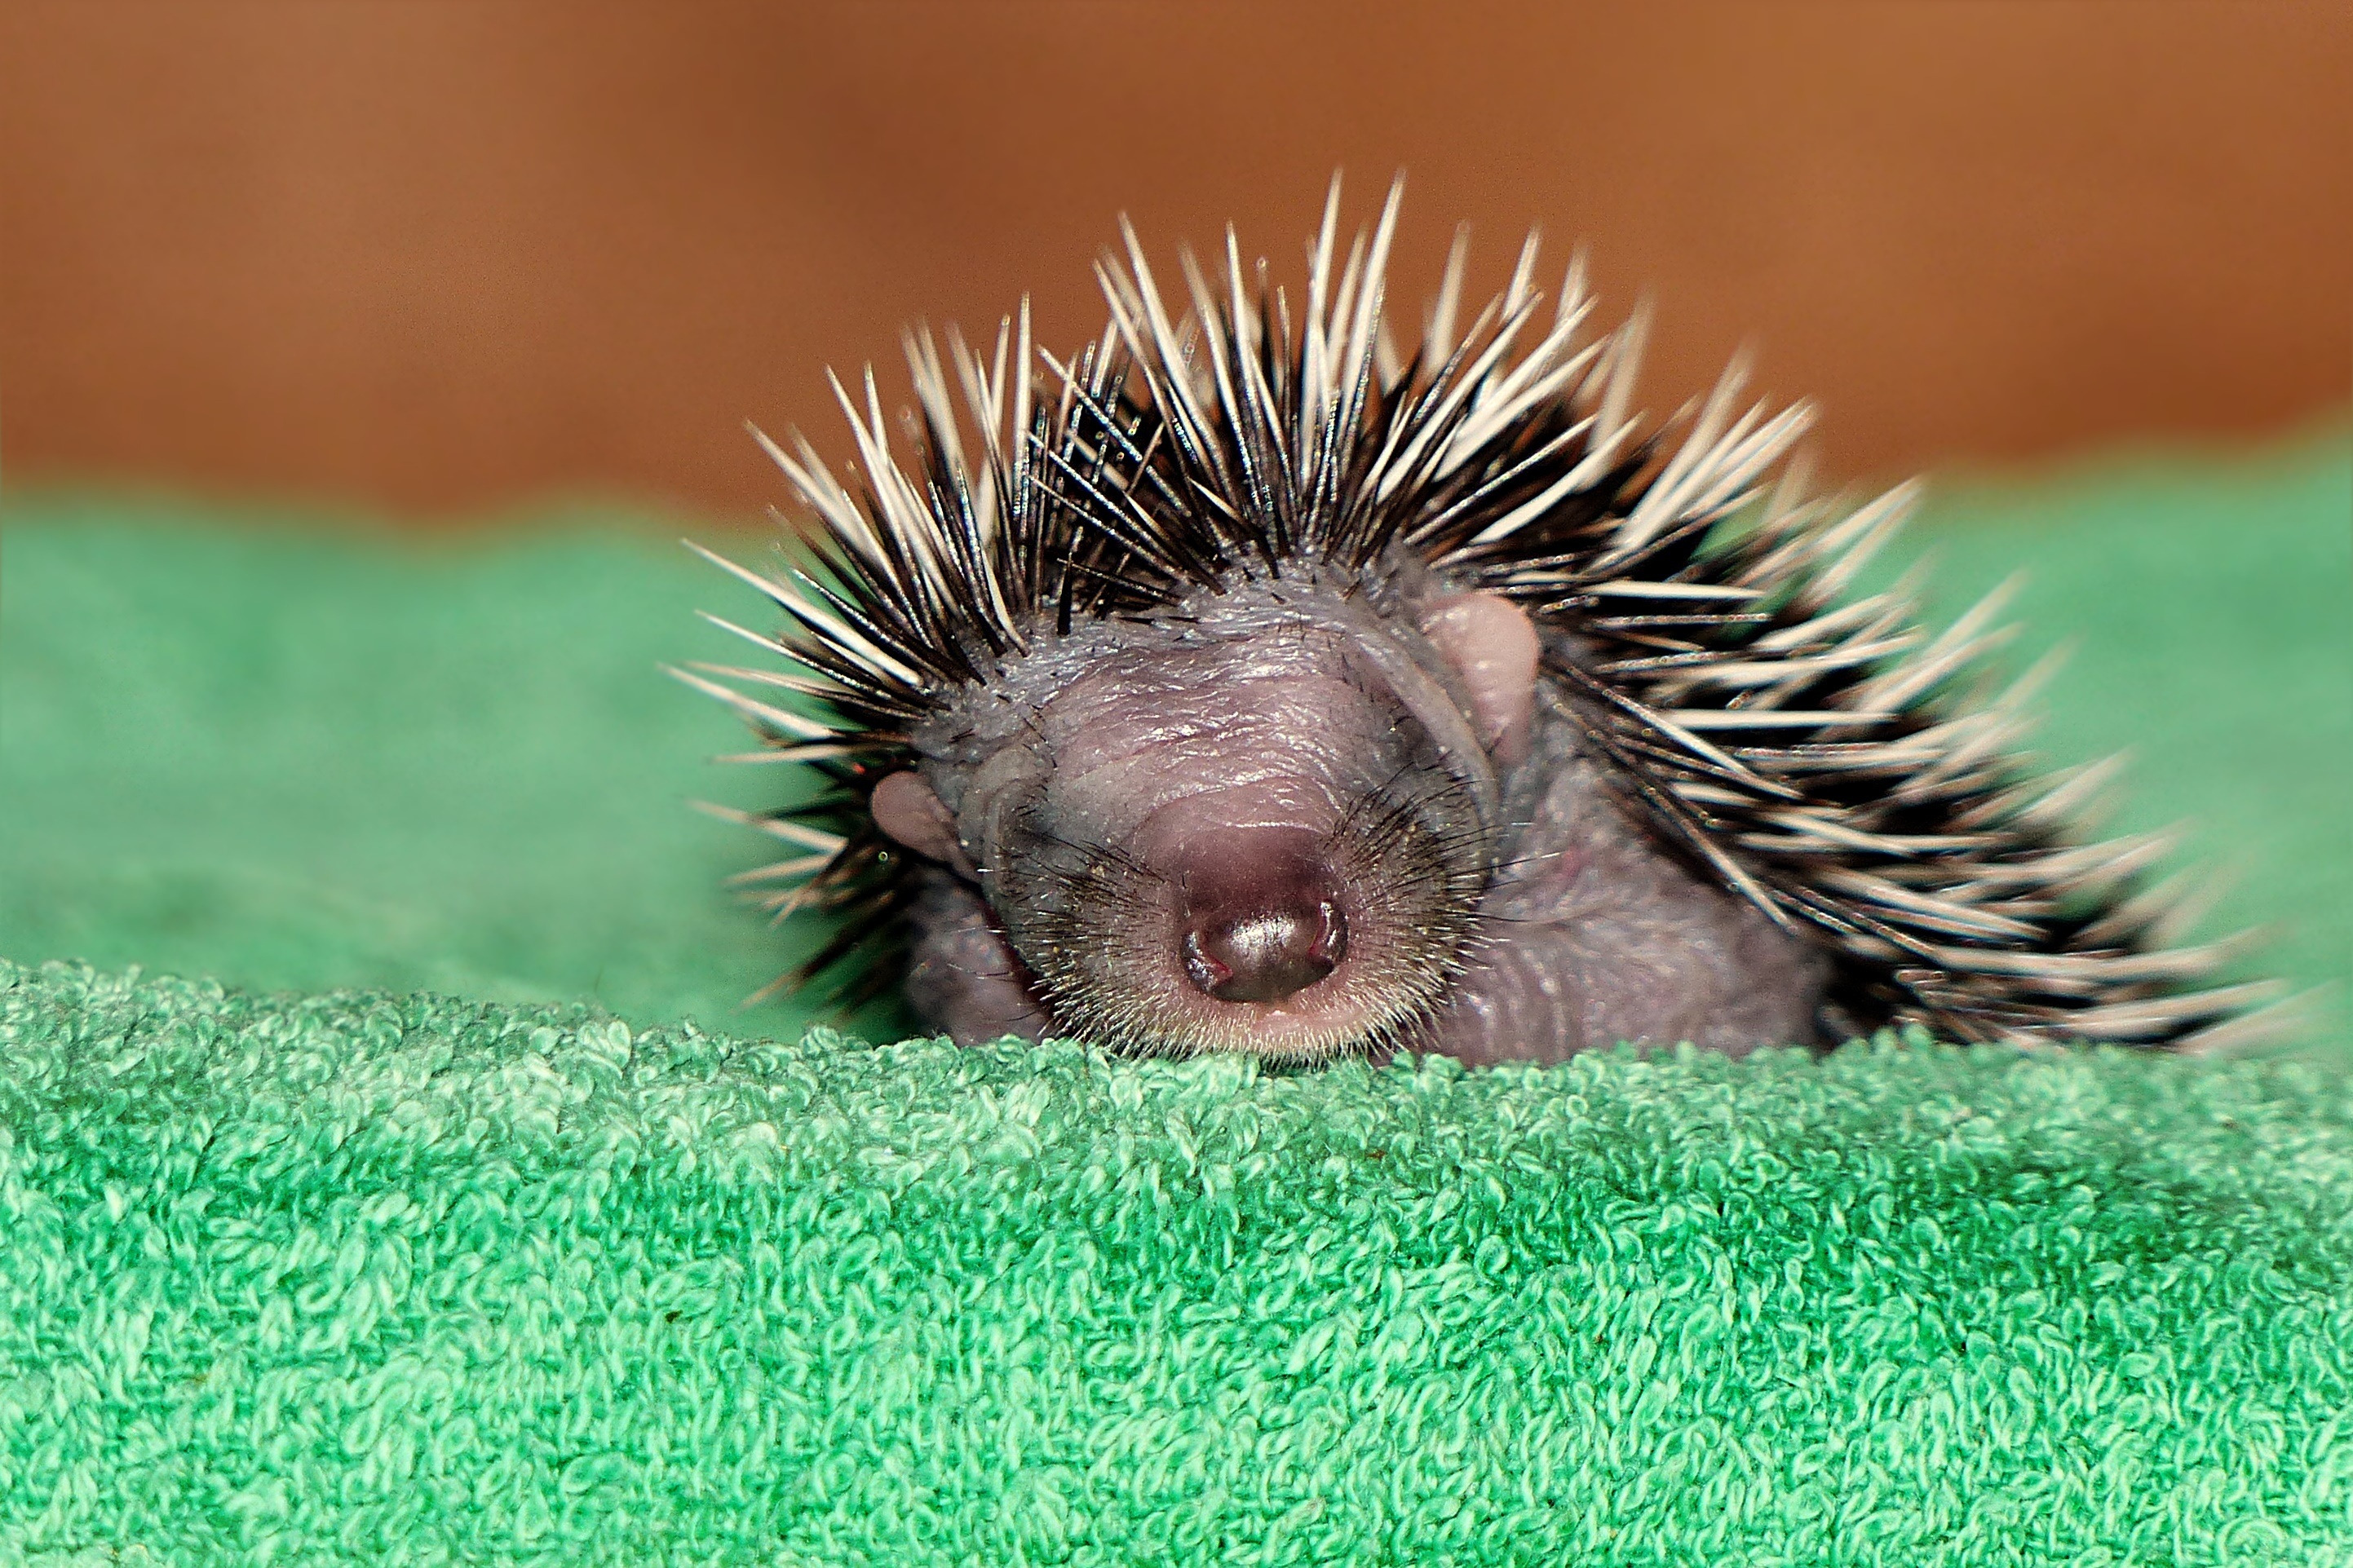
animal, young, mammal, fauna, close up, whiskers, hedgehog, vertebrate, macro photography, erinaceus, porcupine, echidna, erinaceidae, domesticated hedgehog, 1 week old